Kevin Harvick Incorporated

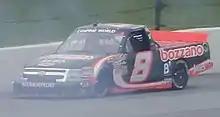
The No. 8 truck at Pocono in 2011

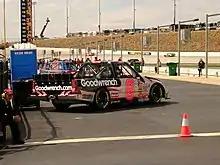
The No. 6 truck at Atlanta in 2005

The No. 6 truck was Kevin Harvick, Inc.'s first ever truck. It was built in 2001 when Harvick started his self-owned team for 2002 modeled after RCR and Dale Earnhardt, Inc. Initially the company was called Kevin Harvick Motorsports, but it was renamed to KHI in later 2002. In its first race it was driven by Rick Carelli and finished in 5th at Daytona. In its second race at Darlington it finished in 4th place. At Martinsville, Harvick intentionally spun Coy Gibbs causing NASCAR to park the team for the balance of the event. When Harvick lied to reporters, his sponsors and fans; about not intentionally crashing Gibbs, this led to a suspension from the cup race the next morning, a $25,000 fine and a 25 points loss for the truck series. Following this incident Harvick did not race the next event at Gateway to make amends. Later that year, Harvick won the team's first win at Phoenix in autumn and the next year the No. 6 team was folded into the No. 33 team (see below.)